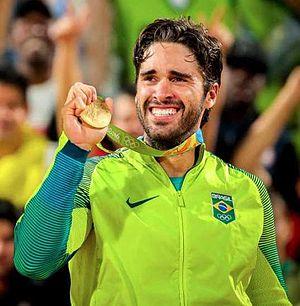
Bruno Oscar Schmidt, né le 6 octobre 1986 à Vila Velha, est un joueur de beach-volley brésilien.